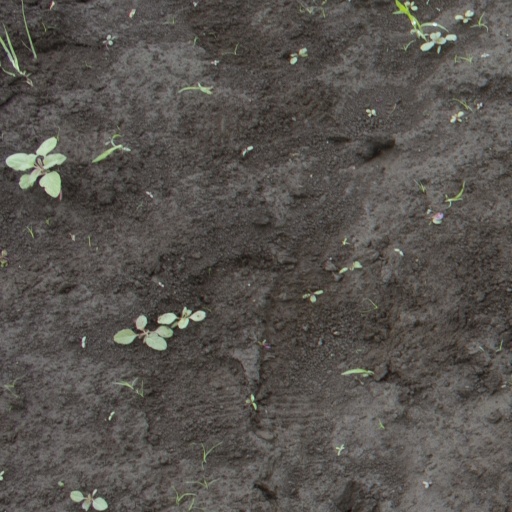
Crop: soybean